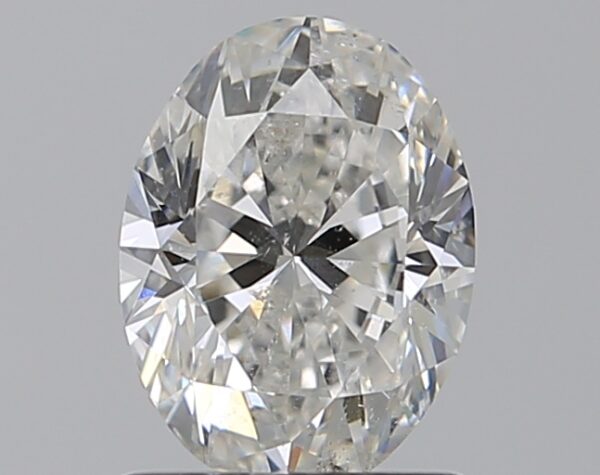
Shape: oval
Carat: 1.01
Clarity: SI2
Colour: G
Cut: EX
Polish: EX
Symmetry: EX
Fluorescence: N
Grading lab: GIA
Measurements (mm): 7.5 x 5.59 x 3.58